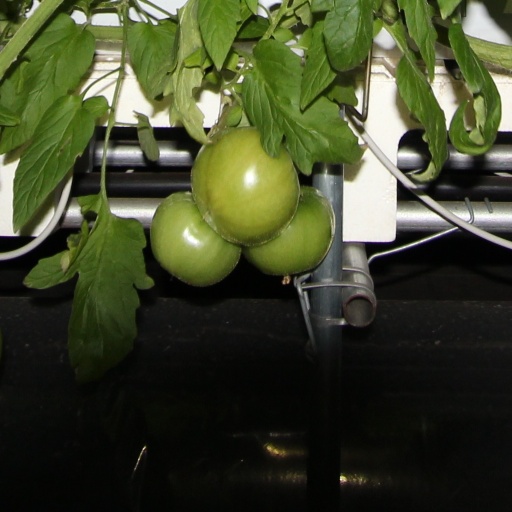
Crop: tomato